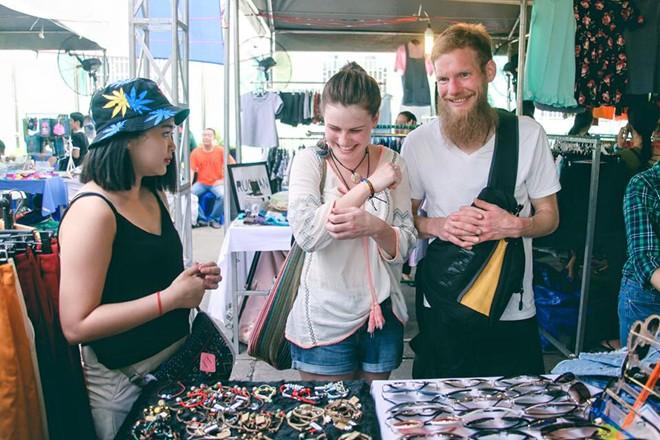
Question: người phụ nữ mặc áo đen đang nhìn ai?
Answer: cô ấy đang nhìn hai người khách nước ngoài mặc áo trắng